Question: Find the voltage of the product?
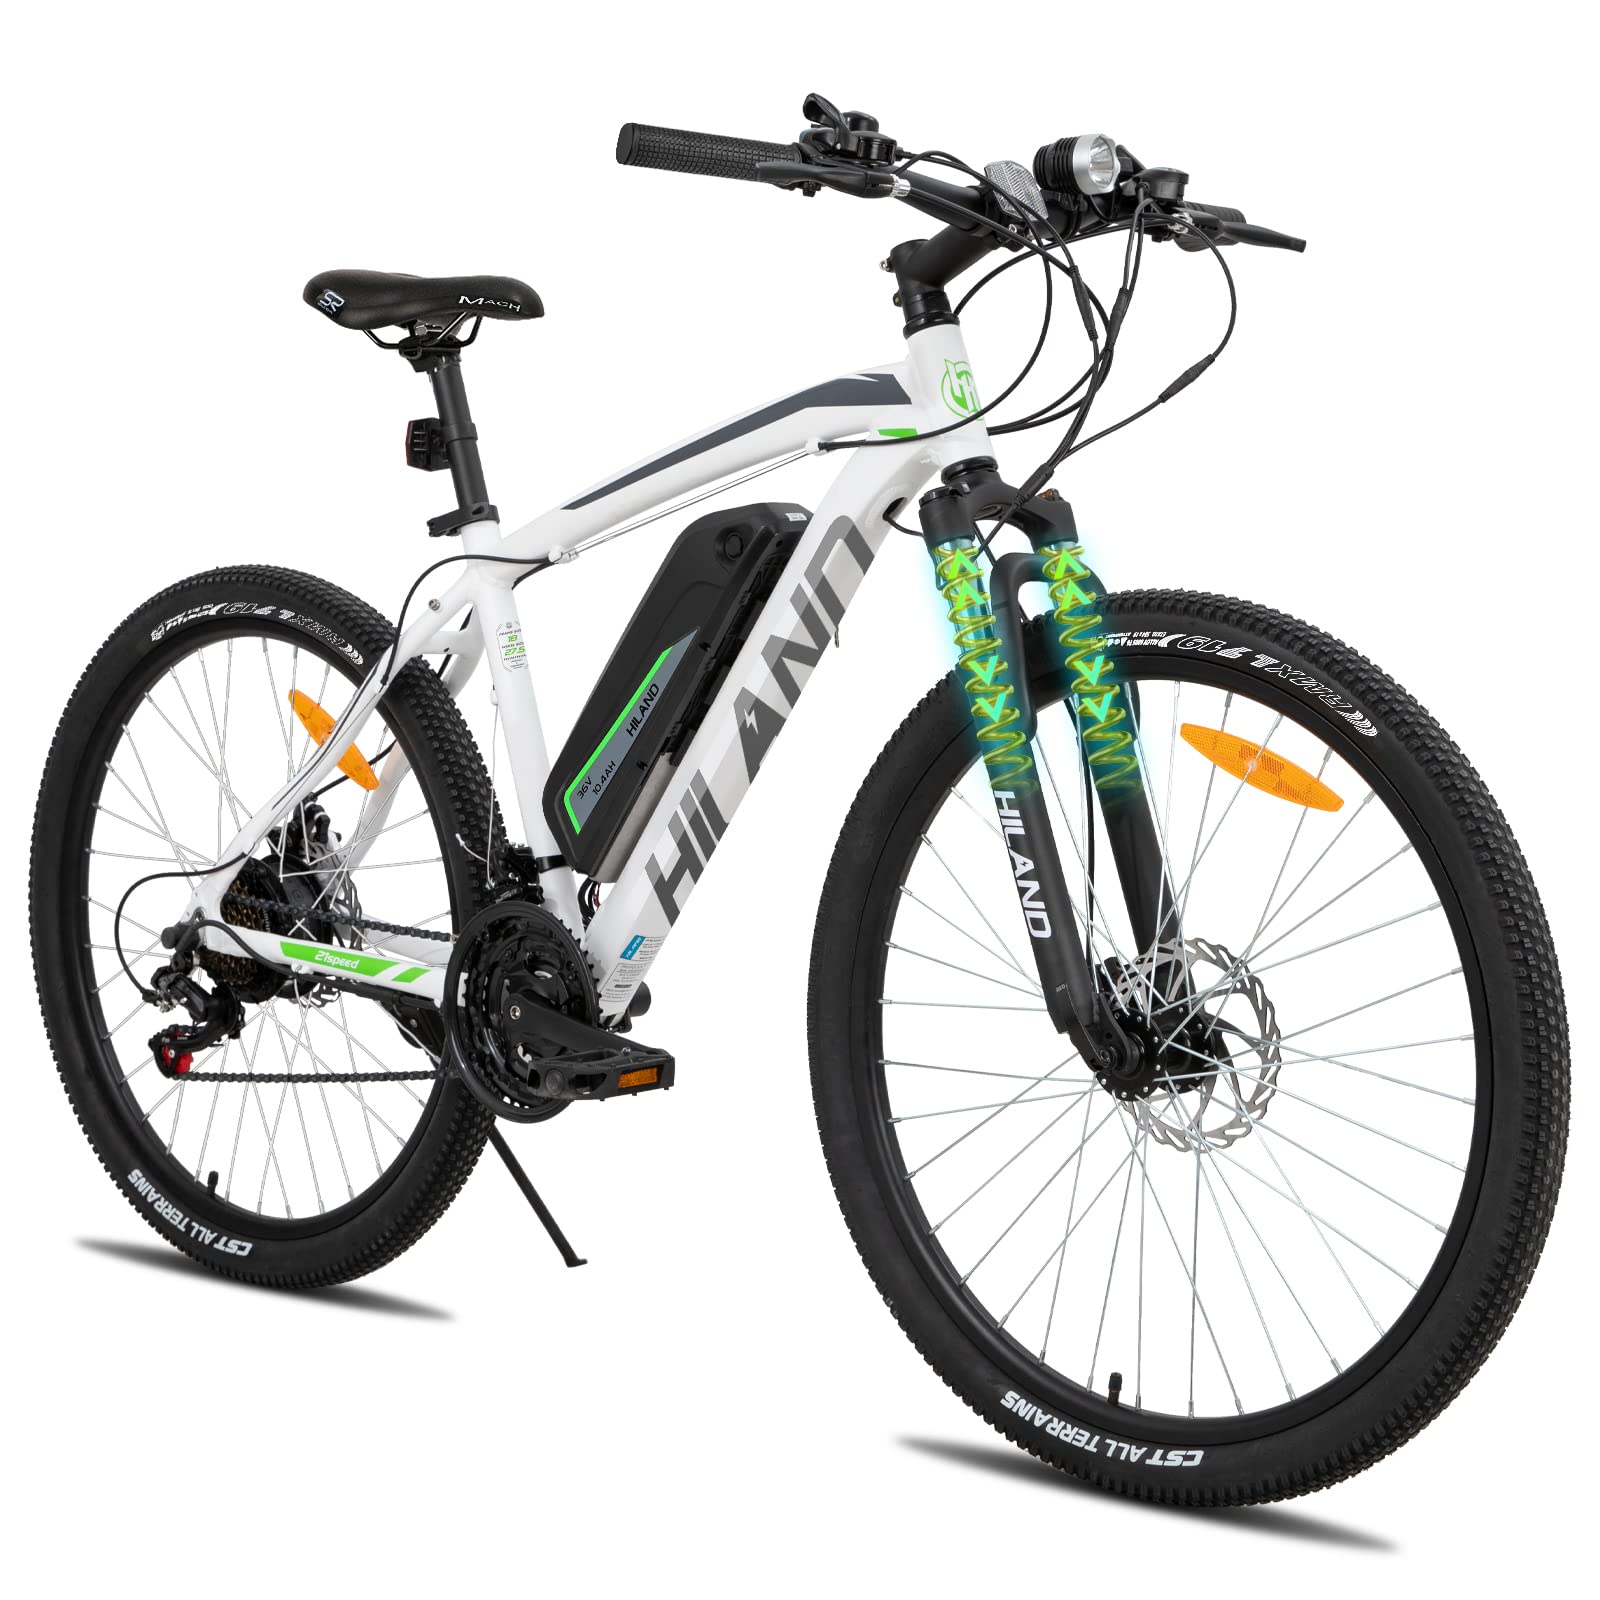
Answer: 36.0 volt